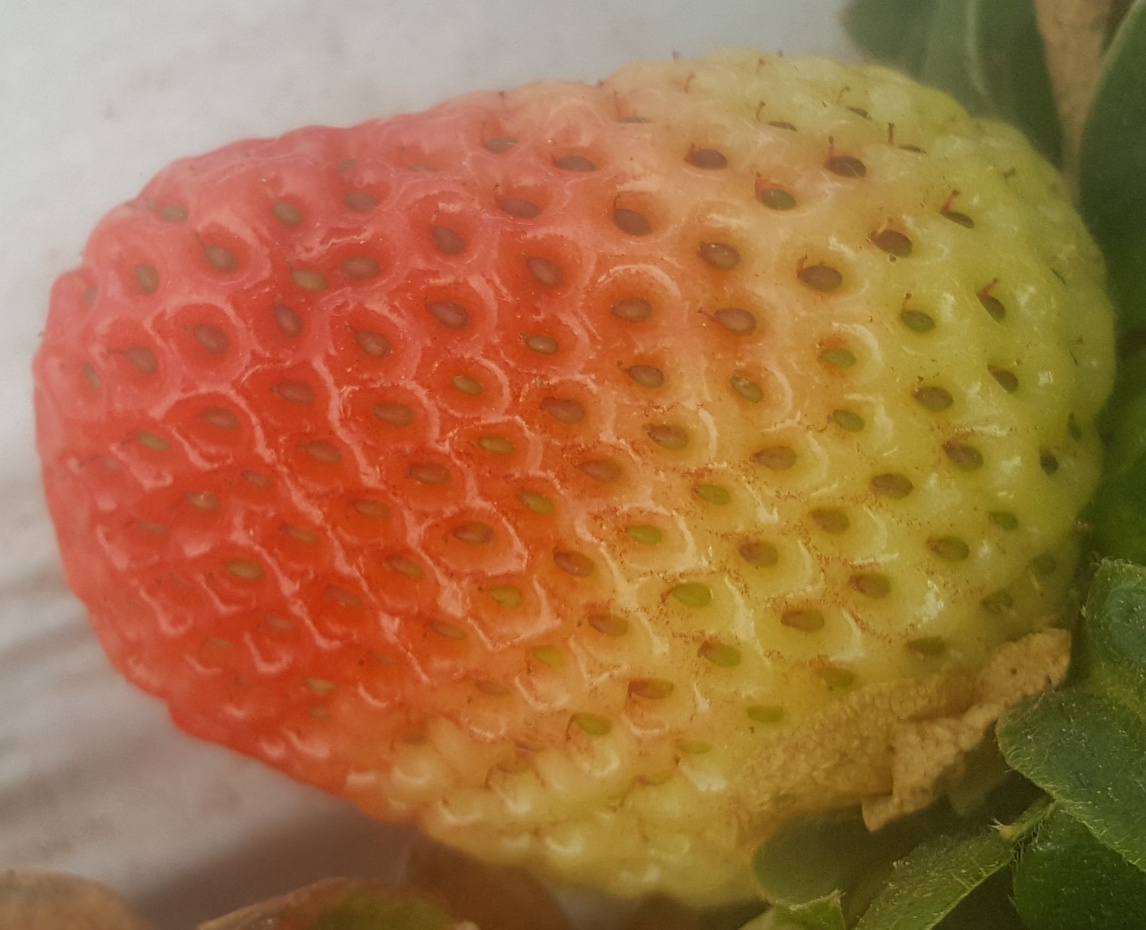
Label: Strawberry